C12orf50

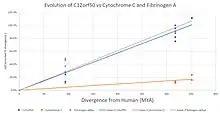

C12orf50 has an evolutionary rate that is close to Fibrinogen alpha, making it relatively quick. Orthologs for C12orf50 have been found in mammals, reptiles, birds, and amphibians caecilians. No orthologs were found for frogs, fish, invertebrates, or fungi. The mammalian orthologs shared the most similarity with humans with the exception of the platypus. The range of divergence from humans from mammals was 6.4-180 million years. The reptilian orthologs were the next similar and diverged around 318 million years ago. Then the birds diverged from humans at the same time as the reptiles. The least similar was the amphibian caecilians and they diverged around 351.7 million years ago.